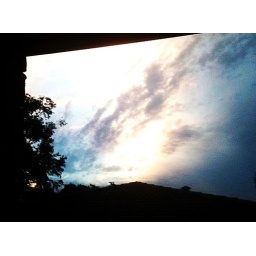
This is the evening sky framed by my house &amp;amp; my neighbours roof